The Ghost Goes West

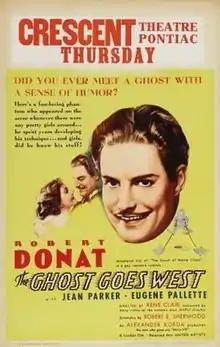

The Ghost Goes West is a 1935 British romantic comedy/fantasy film directed by René Clair and starring Robert Donat, Jean Parker, and Eugene Pallette. It was Clair's first English-language film. The story concerns an Old World ghost dealing with American materialism.